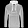
Label: Pullover